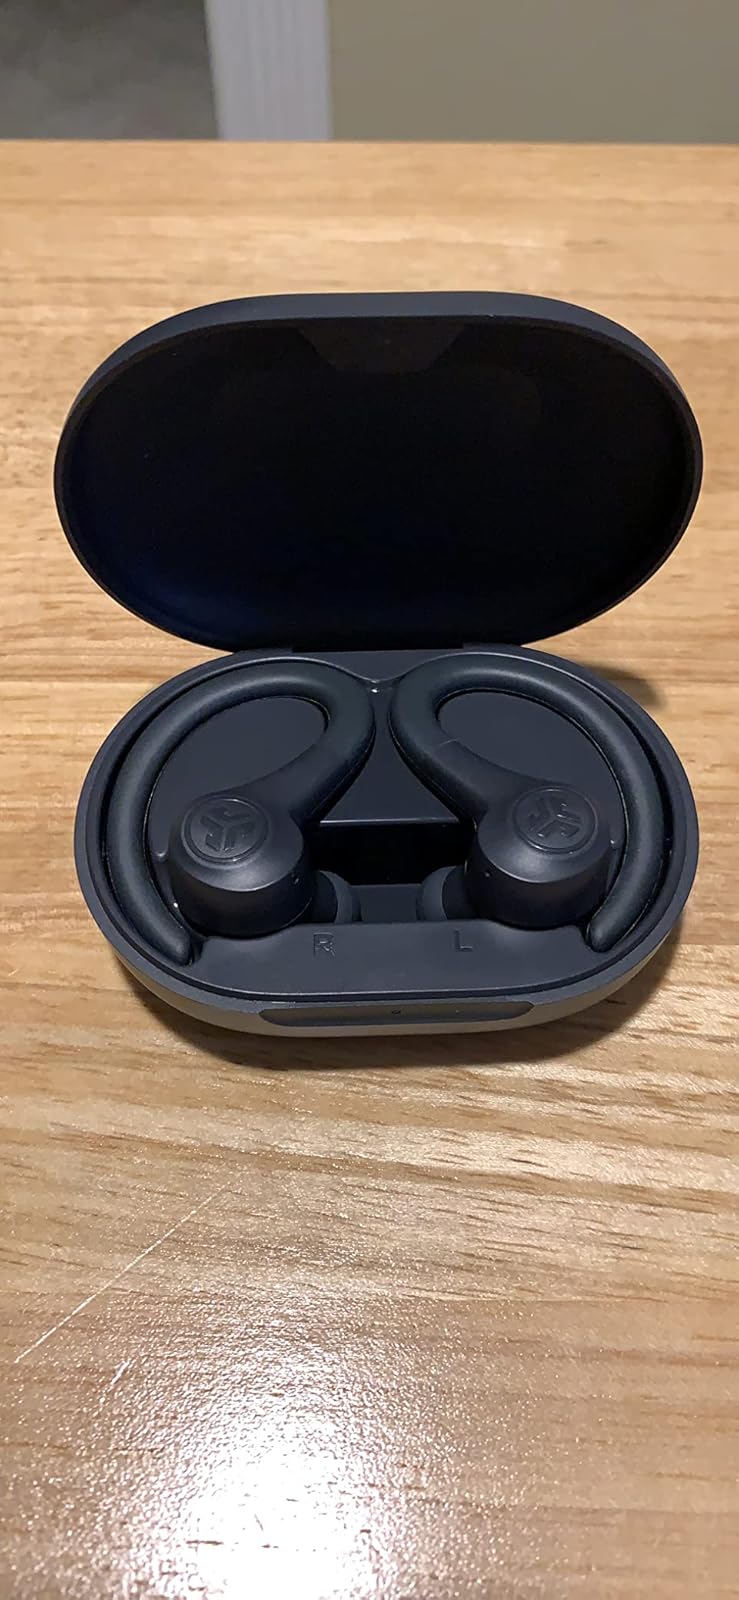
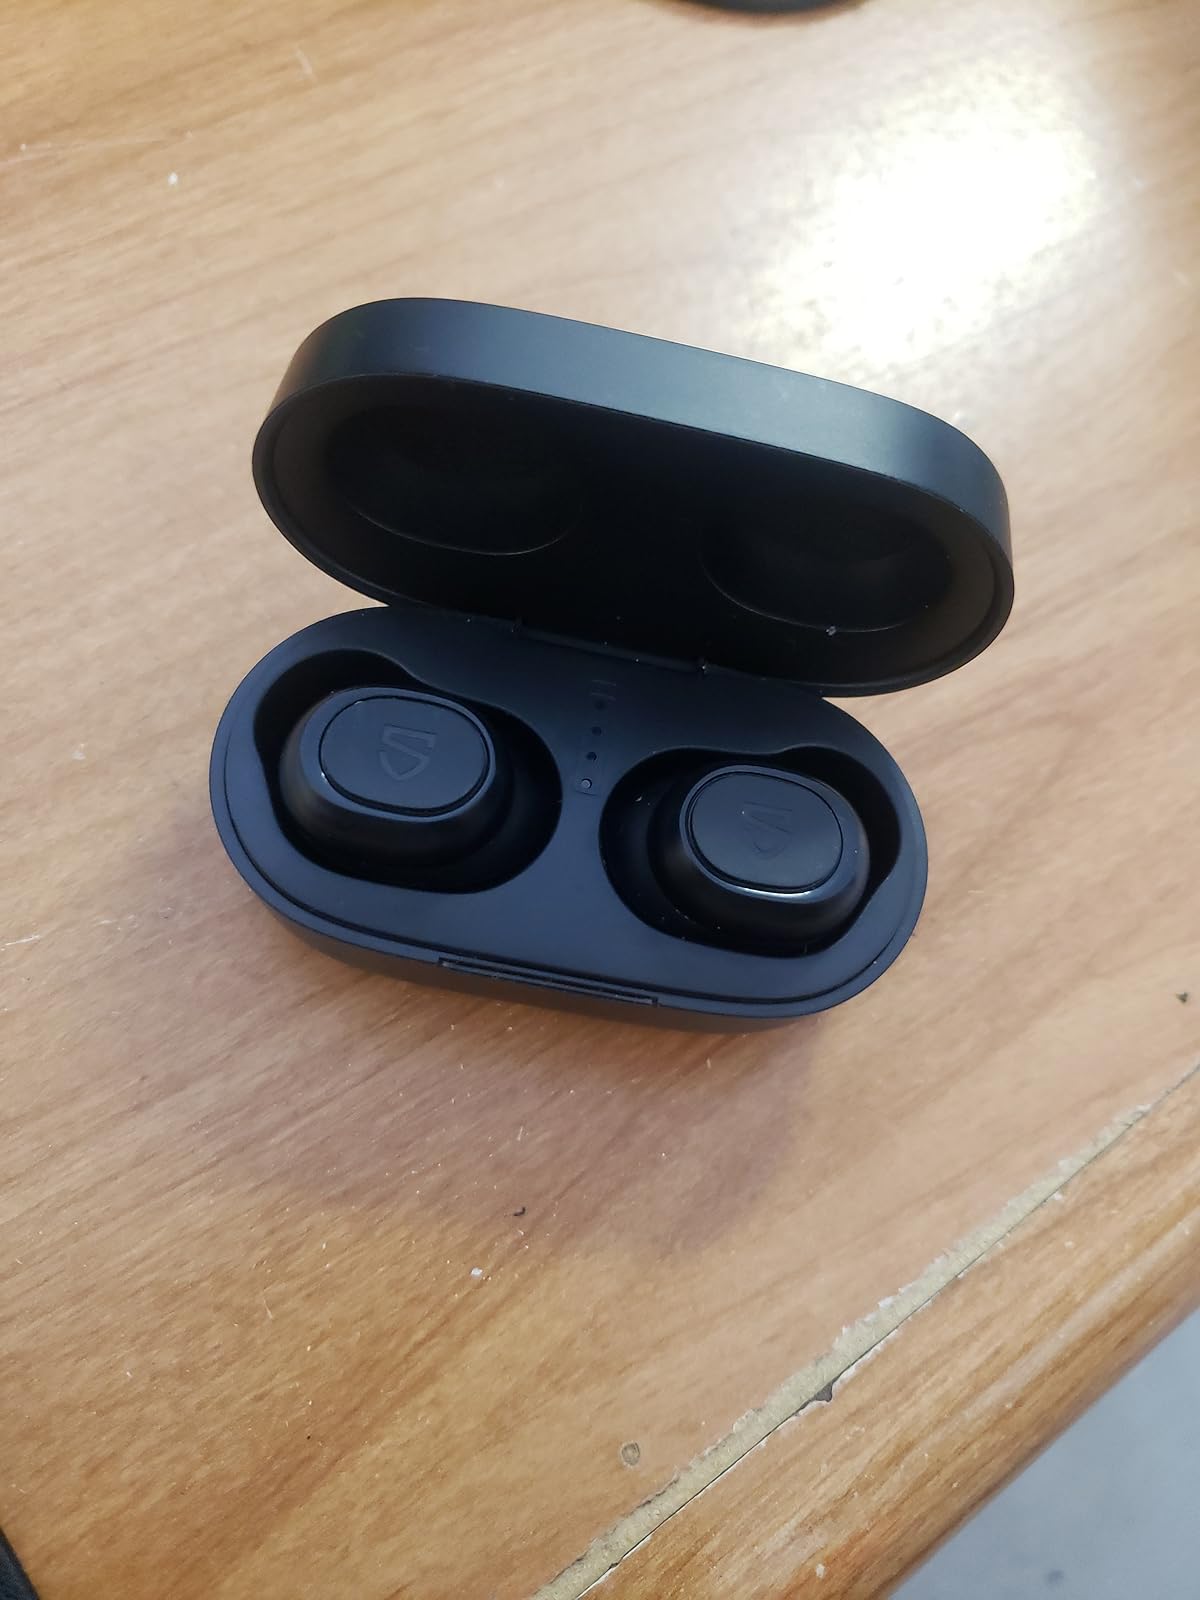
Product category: earbuds
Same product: no